Answer in natural language. Consider the 3D positions of the objects in the scene and not just the 2D positions in the image. Is the centerpoint of  stainless steel refrigerator (marked B) at a higher height than black lshaped countertop (marked C)? Choose between the following options: yes or no
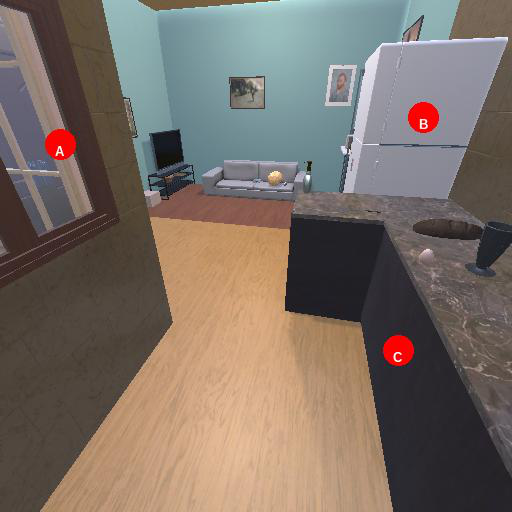
<answer>yes</answer>